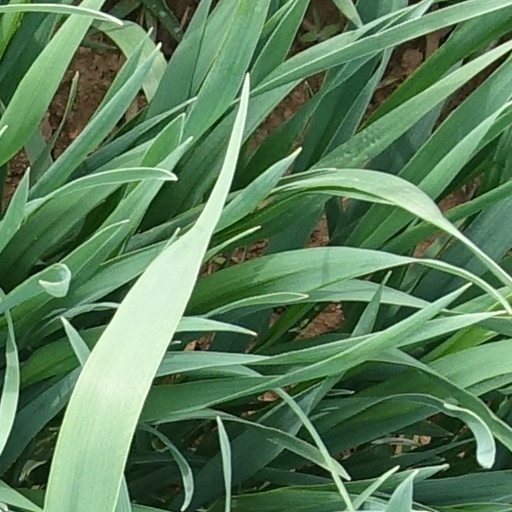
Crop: wheat